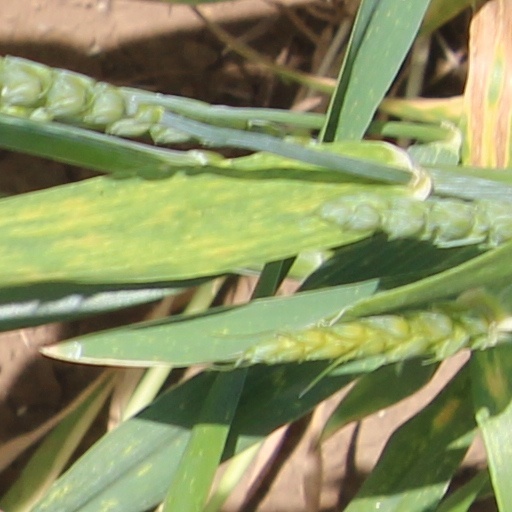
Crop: wheat